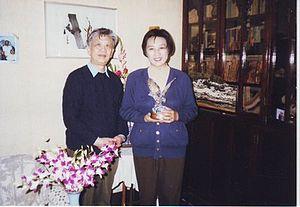
Maître Zhang Sizhi rend visite à la journaliste Gao Yu lors de sa libération anticipée en février 1999. Malgré ses efforts, elle avait été condamnée fin 1994 pour ""divulgation de secrets d'Etat""."
Zhang Sizhi est la figure tutélaire des avocats chinois. Sa ténacité à acclimater le métier de défenseur en terre chinoise, longtemps ignorée du grand public, est désormais reconnue.